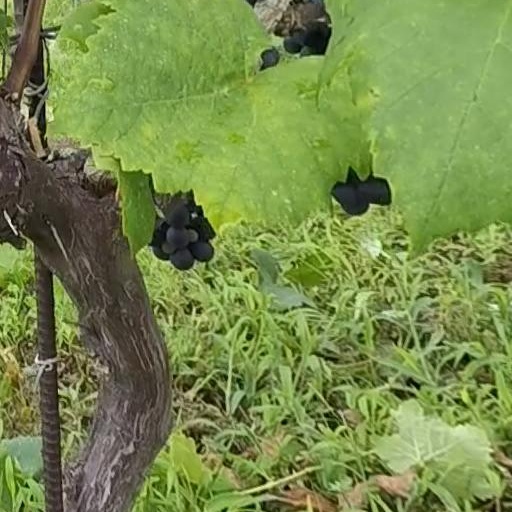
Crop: grape